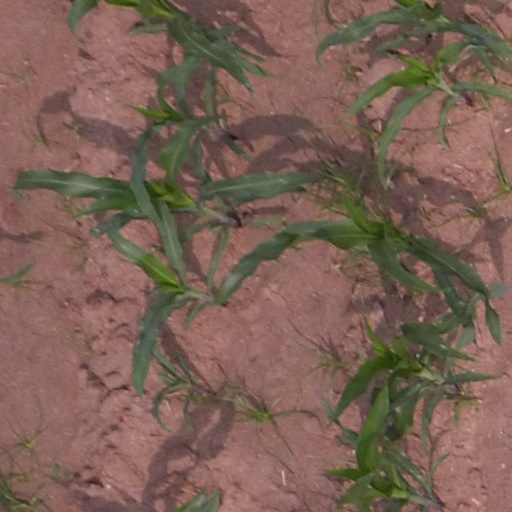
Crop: maize; corn